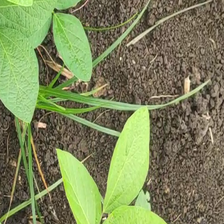
Weed species: Lavhala_(Cyperus_Rotundus)